Pedro de la Rosa

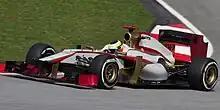
De la Rosa driving for HRT at the 2012 Malaysian Grand Prix.

On 21 November 2011, it was announced that De la Rosa had signed for HRT F1 on a two-year contract. His teammate was Indian driver Narain Karthikeyan. Both drivers failed to qualify for the first race of the season in Australia, as De la Rosa was only able to complete seven timed laps during the race weekend. At the next race weekend in Malaysia, he was able to qualify and finish 22nd in the race after receiving a drive through penalty after the race was restarted, and he was later promoted to 21st place due to Karthikeyan's 20-second penalty for an incident with Sebastian Vettel.